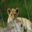
Label: lion